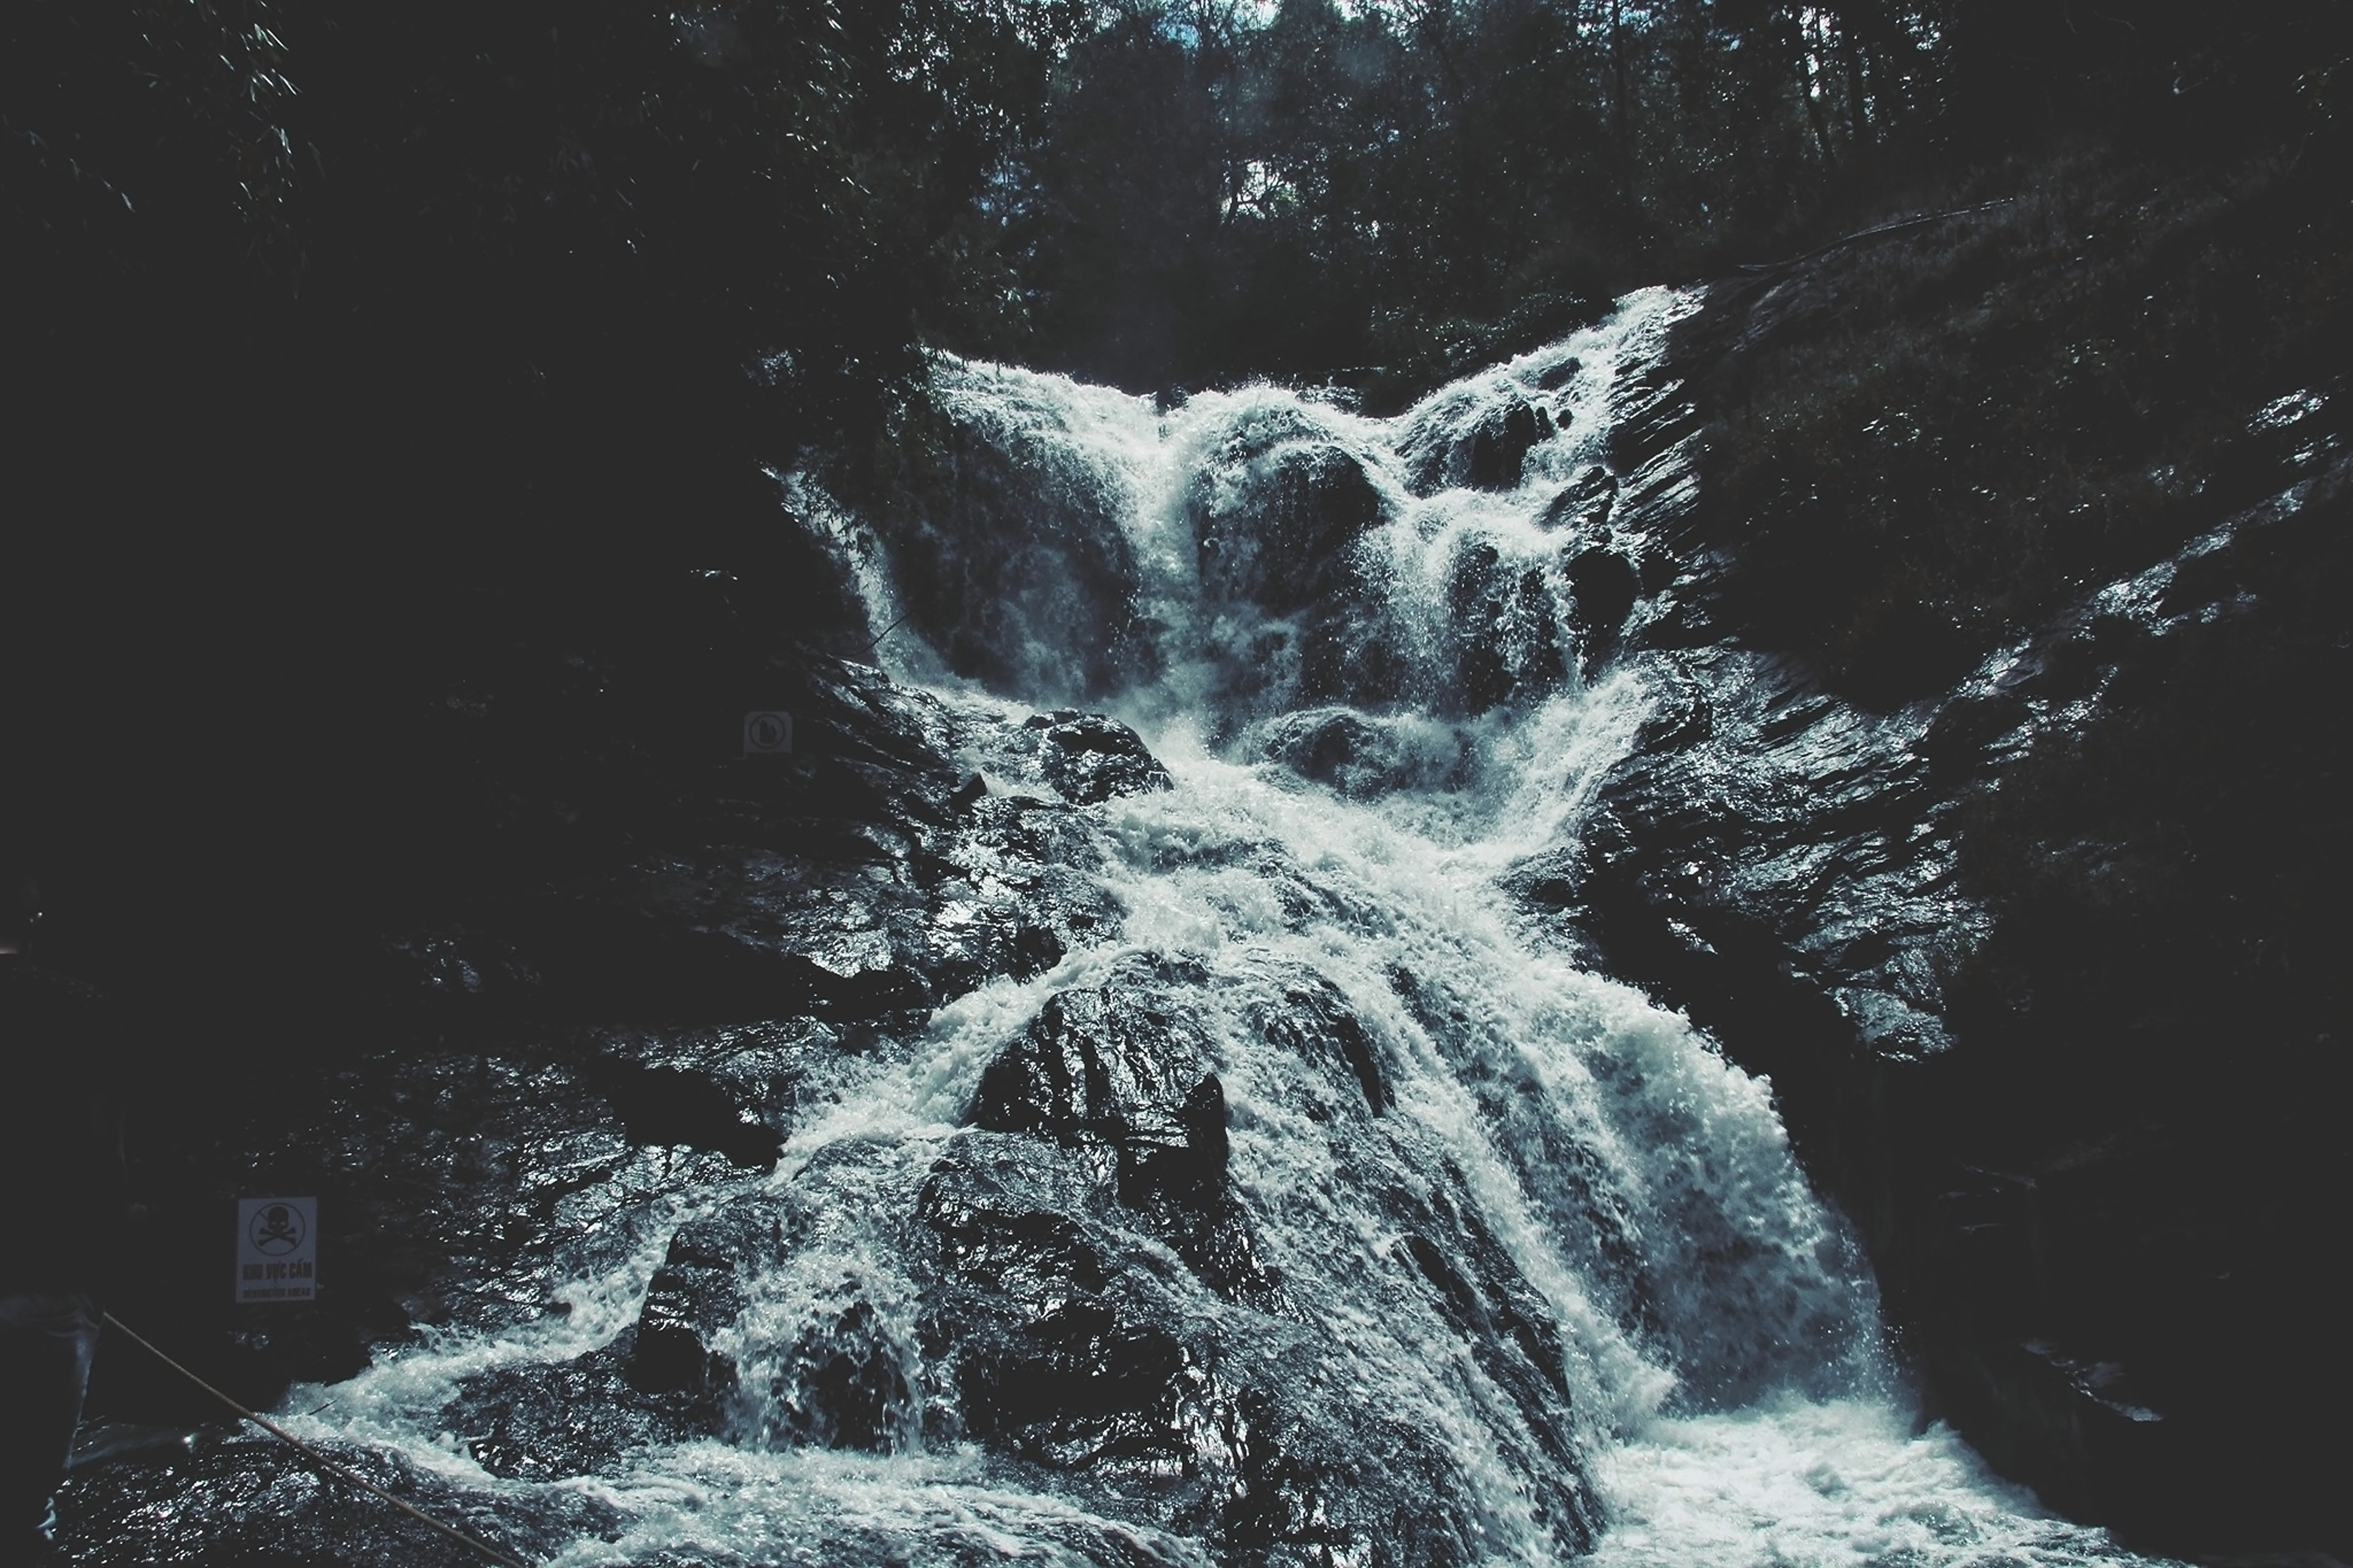
water resources, water, nature, watercourse, waterfall, natural landscape, black and white, stream, monochrome photography, river, rock, rapid, tree, photography, water feature, monochrome, plant, state park, style